Raised pavement marker

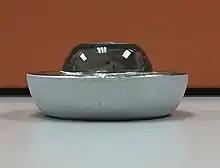
Side view of a glass road stud

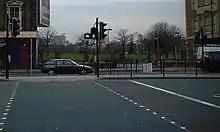
A Toucan crossing with markers visible. In this case thermoplastic paint has been used.

While Australian designs generally follow those in the US, the colors generally follow European usage. Differences from European usage include: